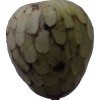
Label: cherimoya